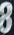
Number: 8